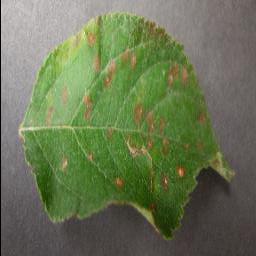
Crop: apple
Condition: cedar_rust